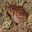
Label: frog